List of birds of Puerto Rico

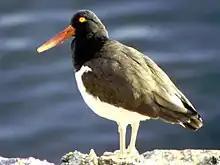
American oystercatcher, this breeding species can be found almost anywhere along the coast.

Order: CharadriiformesFamily: Haematopodidae